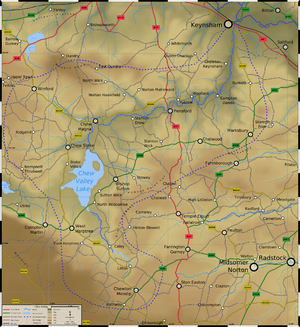
La rivière Chew est une petite rivière d'Angleterre. Elle se jette dans l'Avon après 27 km et forme la vallée de la Chew.